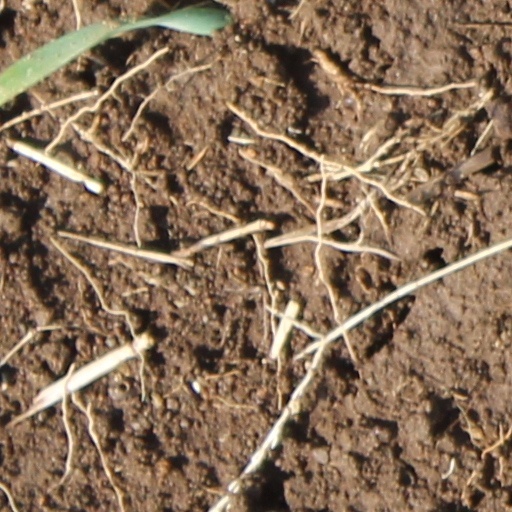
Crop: wheat